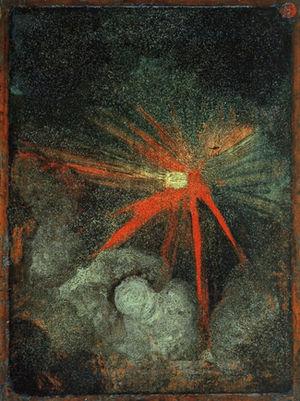
Albrecht Dürer, né le 21 mai 1471 à Nuremberg, où il est mort le 6 avril 1528, est un dessinateur, graveur et peintre allemand également connu comme théoricien de la géométrie et de la perspective linéaire. Il signe « Albertus Dürer Noricus », « Dürer Alemanus » ou encore le plus souvent de son monogramme. Quand il est nécessaire de le différencier de son père Albrecht Dürer l'Ancien, beaucoup moins célèbre, on dit « Albrecht Dürer le Jeune ».
Saint Jérôme pénitent est un tableau d'Albrecht Dürer. Il s'agit d'une peinture à l'huile sur bois de poirier réalisée en 1496.